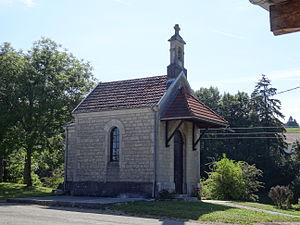
Montperreux (Doubs), lieu-dit ""le Pierreux"" - chapelle de la vue du lac"
La liste des chapelles du Doubs présente les chapelles situées sur le territoire des communes du département français du Doubs. Il est fait état des diverses protections dont elles peuvent bénéficier et, notamment, les inscriptions et classements au titre des monuments historiques.
Montperreux est une commune française située dans le département du Doubs en région Bourgogne-Franche-Comté.